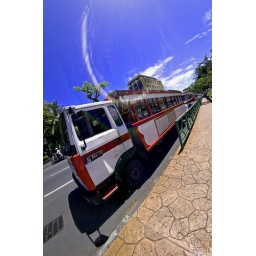
Tahiti, truck on main street during a (small) demonstration in Papeete